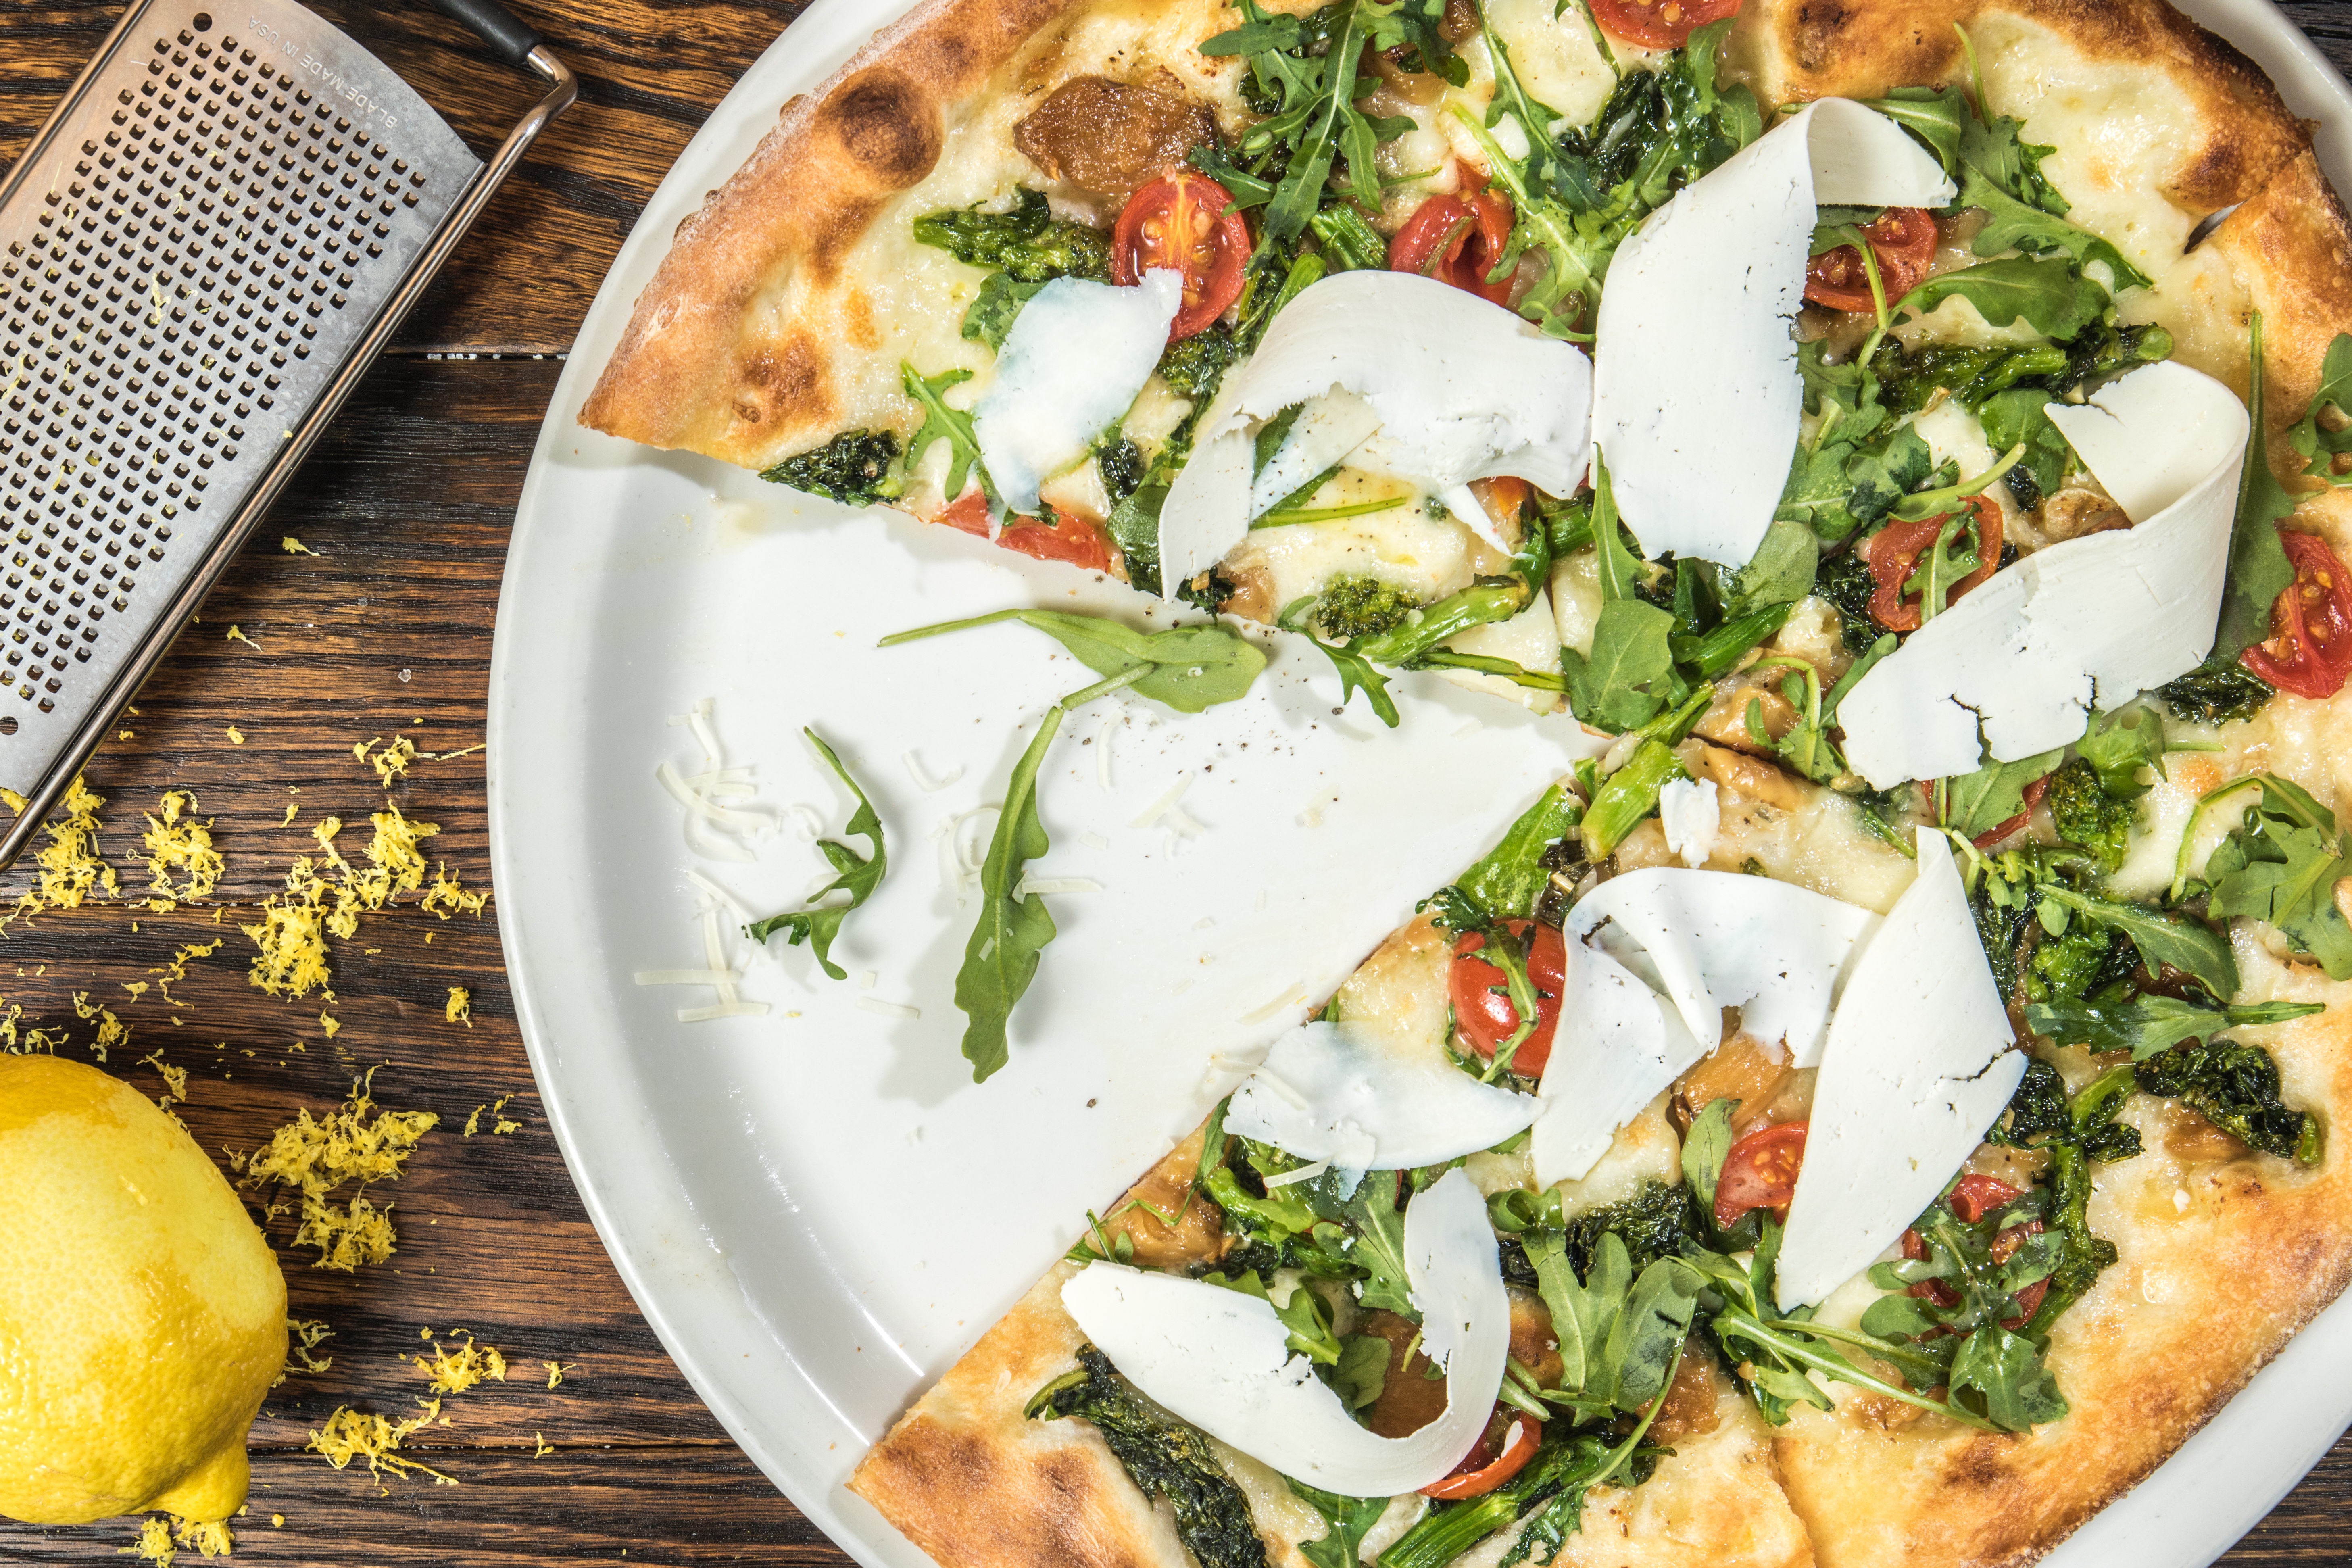
dish, meal, food, produce, vegetable, plate, cuisine, lemon, pizza, grater, italian food, frittata, european food, paremsean